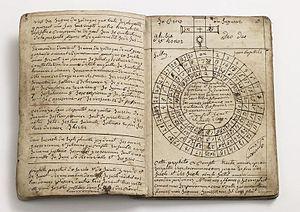
La sorcellerie désigne, à proprement parler, l'art d'interroger le sort, et par extension d'en modifier le cours.